Velie

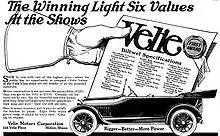
1917 Velie Light Six ad

In 1914, a six-cylinder Continental joined electric start and Bosch dual ignition. Velie production averaged about 5,000 cars a year, peaking at 9,000 in 1920. Beginning in 1916, all Velies were powered by six-cylinder engines; in 1926 a straight eight Lycoming engine was also offered. Velie chose to focus production solely on its six-cylinder OHV Model 58 in 1922. In 1924, Velie began installing Westinghouse electric ignitions in their cars. Added to this in 1925 were four-wheel hydraulic brakes and balloon tires, both still novel.